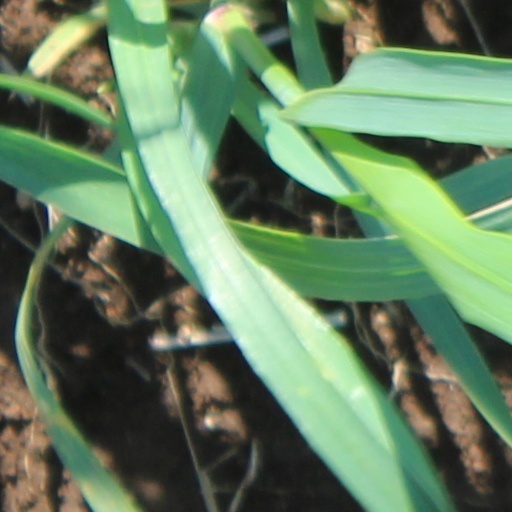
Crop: wheat